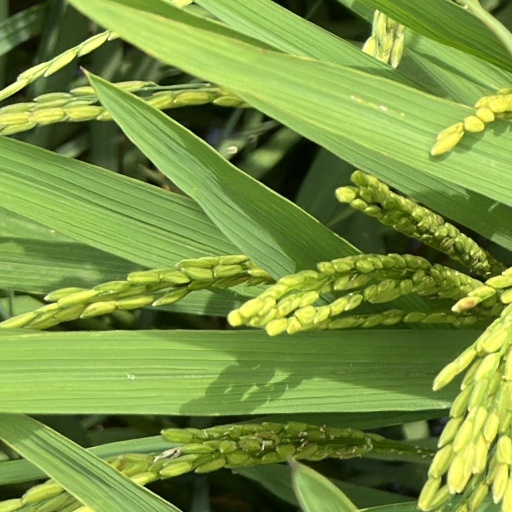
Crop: rice